Gender and development

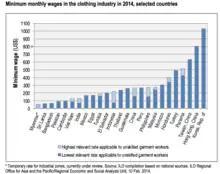
Figure 1

Although the discussions made around outsourcing do not often involve the effects on women, women daily endure constant results from it. Women in countries and areas that may not have been able to work and make their own income now have the opportunity to provide for themselves and their kids. Gender is brought to attention because unemployment is sometimes a threat to women. The reason for it being a threat is because without jobs and their own income women may fall victim to discrimination or abuse. It is very valuable to many women to be able to obtain their own source of income, outsourcing allows women in countries that may not easily obtain a job the opportunity to obtain jobs. Many times factory owners discuss how many women want the jobs they have to offer.